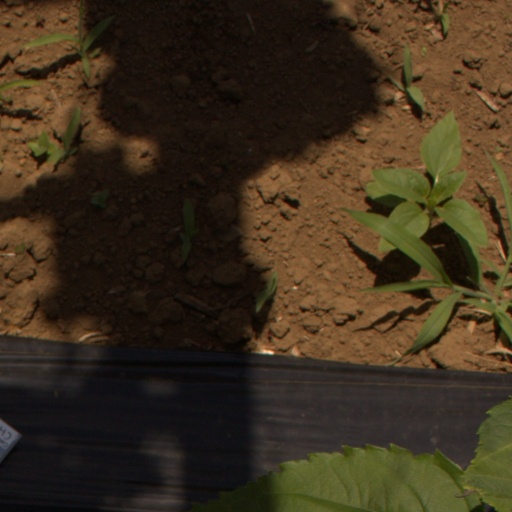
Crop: Jerusalem artichoke